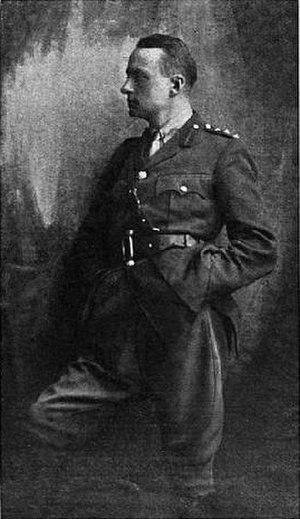
Edward Knoblock, né le 7 avril 1874 à New York et mort le 19 juillet 1945 à Londres, est un dramaturge et romancier britannique d'origine américaine connu principalement pour sa pièce Kismet.